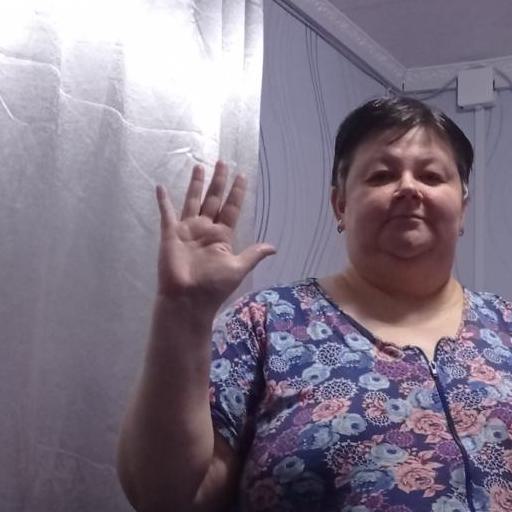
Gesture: palm